Vulpes

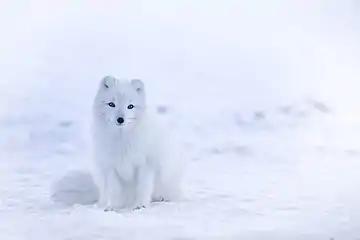
Arctic fox ("Vulpes lagopus") in winter pelage.

True foxes are small to medium-sized animals, usually smaller than other canines, such as wolves, dogs, and jackals. For example, the largest species, the red fox, weighs on average 4.1–8.7 kg and the smallest species, the fennec fox, weighs only 0.7–1.6 kg. They have long, dense fur, and a bushy, rounded tail that is at least half as long, or fully as long as, the head and body. They have a rather long body with shorter limbs, a long, narrow muzzle, and large, pointed ears. The forelimbs have five toes, while the hind legs have only four. Their skulls tend to be light, slender and elongated with a weak or non-existent sagittal crest.